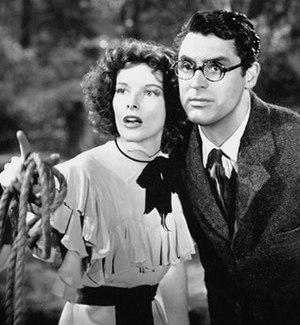
L'Impossible Monsieur Bébé est un film américain réalisé par Howard Hawks en 1938, considéré comme l'un des plus représentatifs de la screwball comedy.